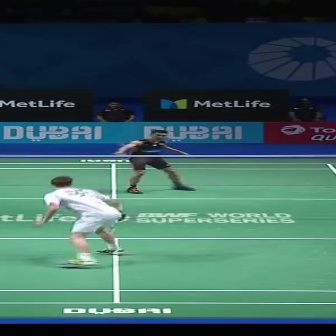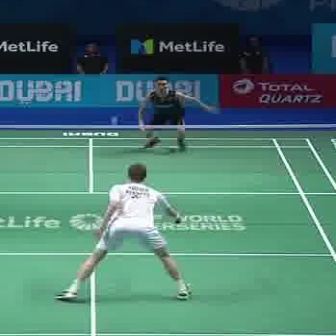
  Please identify the target specified by the bounding box [33,175,124,267] in the first image and locate it in the second image. Return the coordinates in [x_min,y_min,x_max,y_max] format.
Answer: [53,163,189,300]